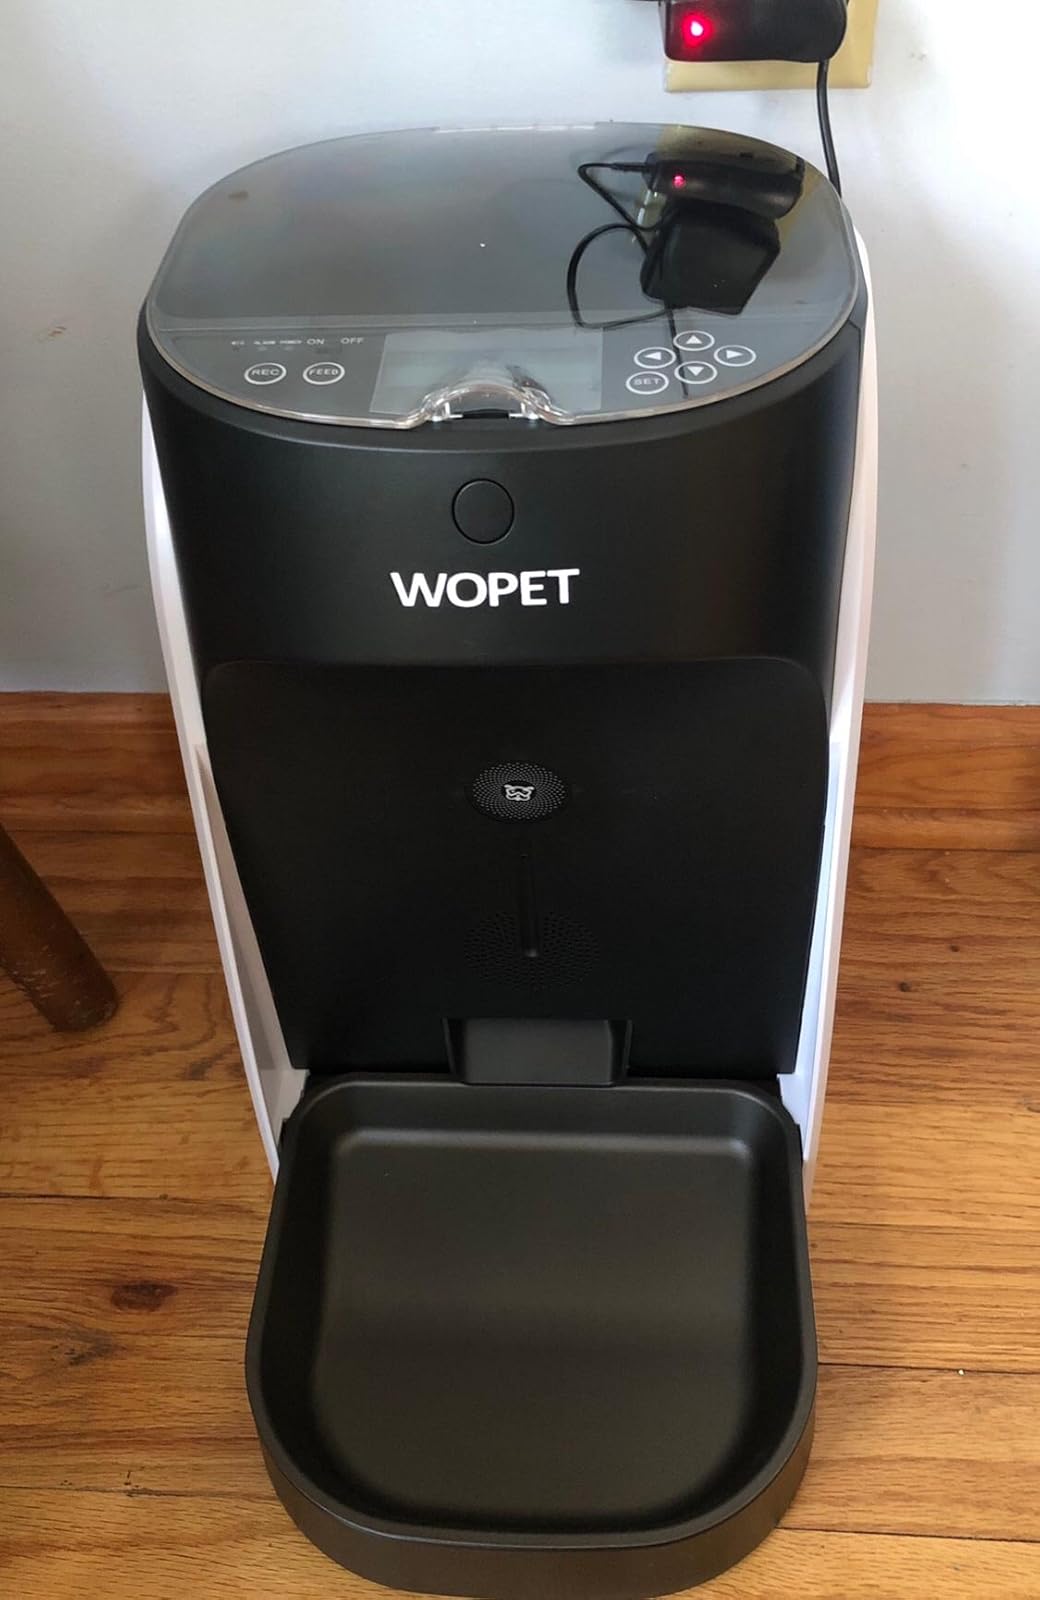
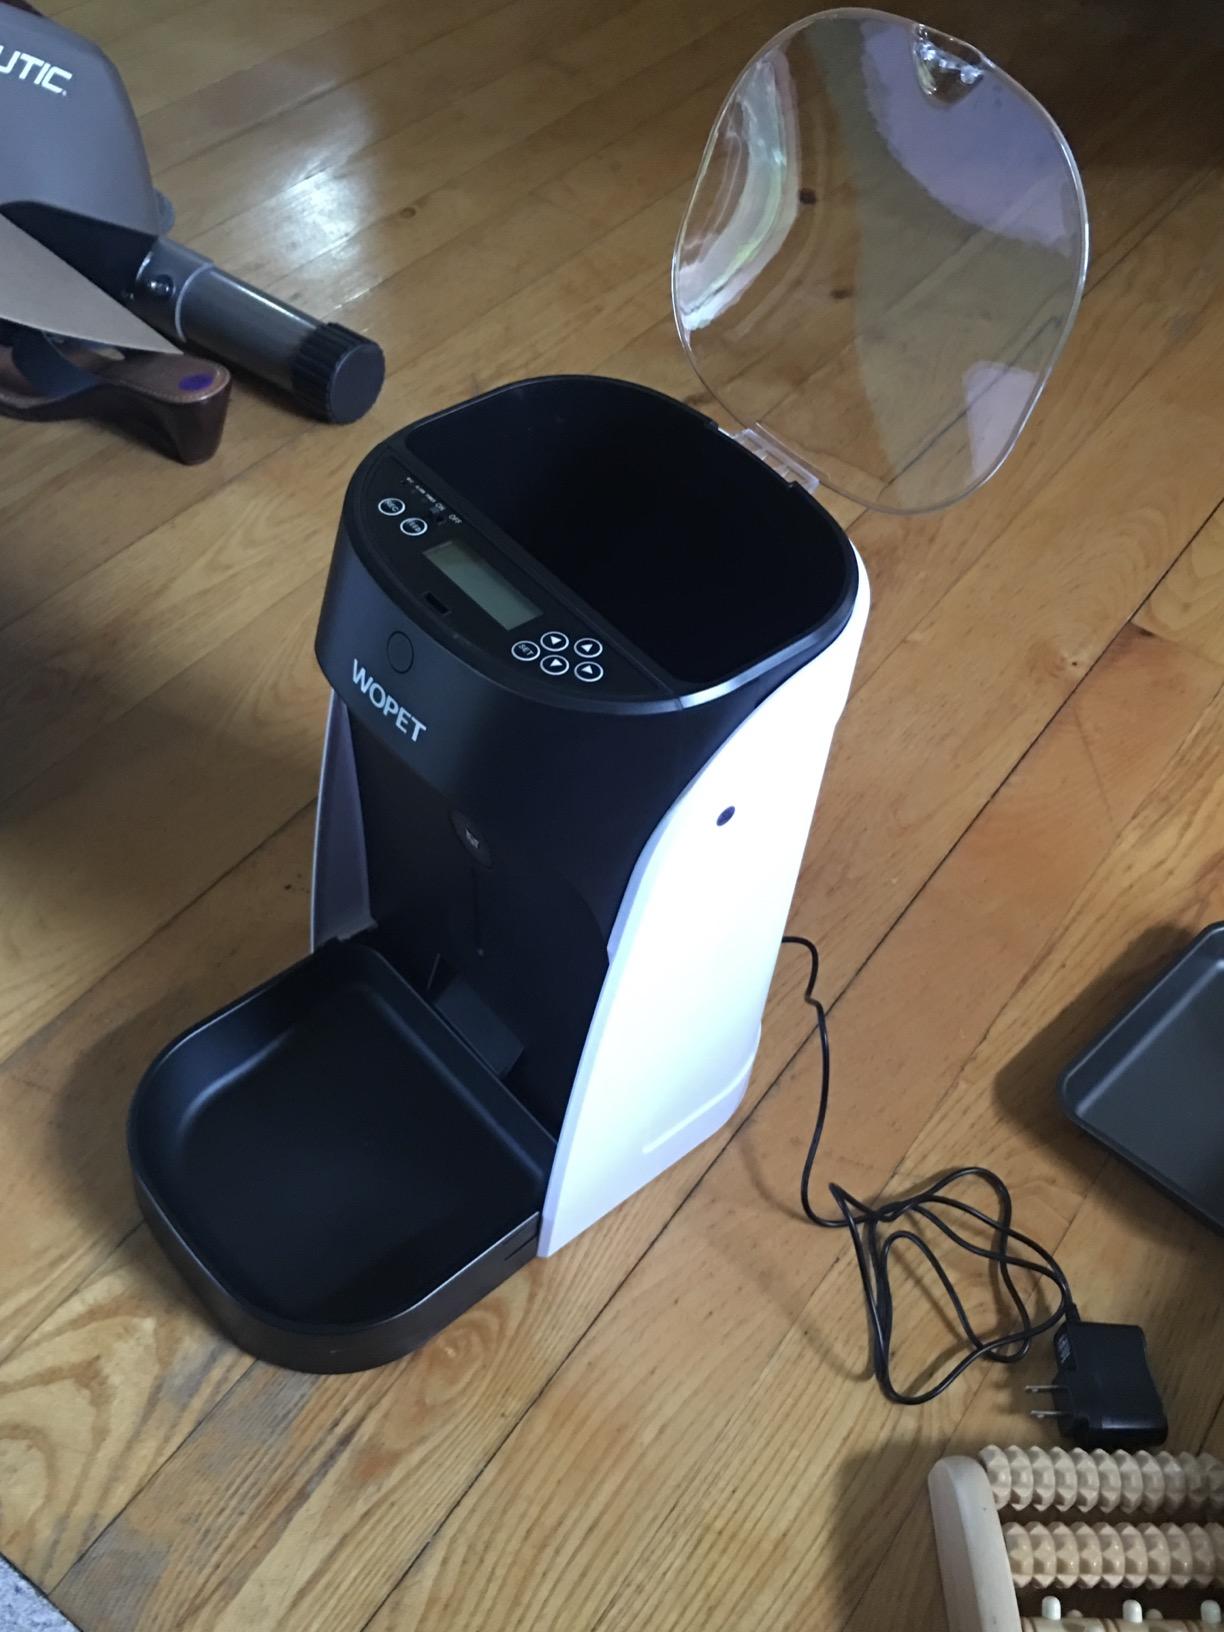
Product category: items_feeder
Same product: yes